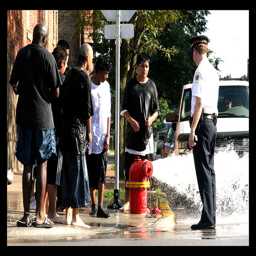
A group of men standing around a red fire hydrant.
a small group of people standing by a fire hydrant throwing out water
A group of kids plays in a fire hydrant as an official looks on.
People are gathered around a fire hydrant spraying water into the street.
A group of people are gathered around a running fire hydrant.